Law enforcement in Qatar

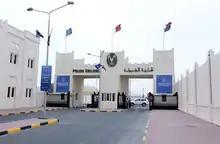
Main entrance of the police college in Qatar

Police officers are required to attend the police academy in Doha before they can be admitted into the force or attend university and do a simpler police academy which is just for 3 months for those who have a bachelor's degree . Historically, the police force was overwhelmingly composed of males. There were only 30 females in the police force prior to 2003. That year, a whole female squadron with 107 women graduated from Qatar's police academy for the first time in history.